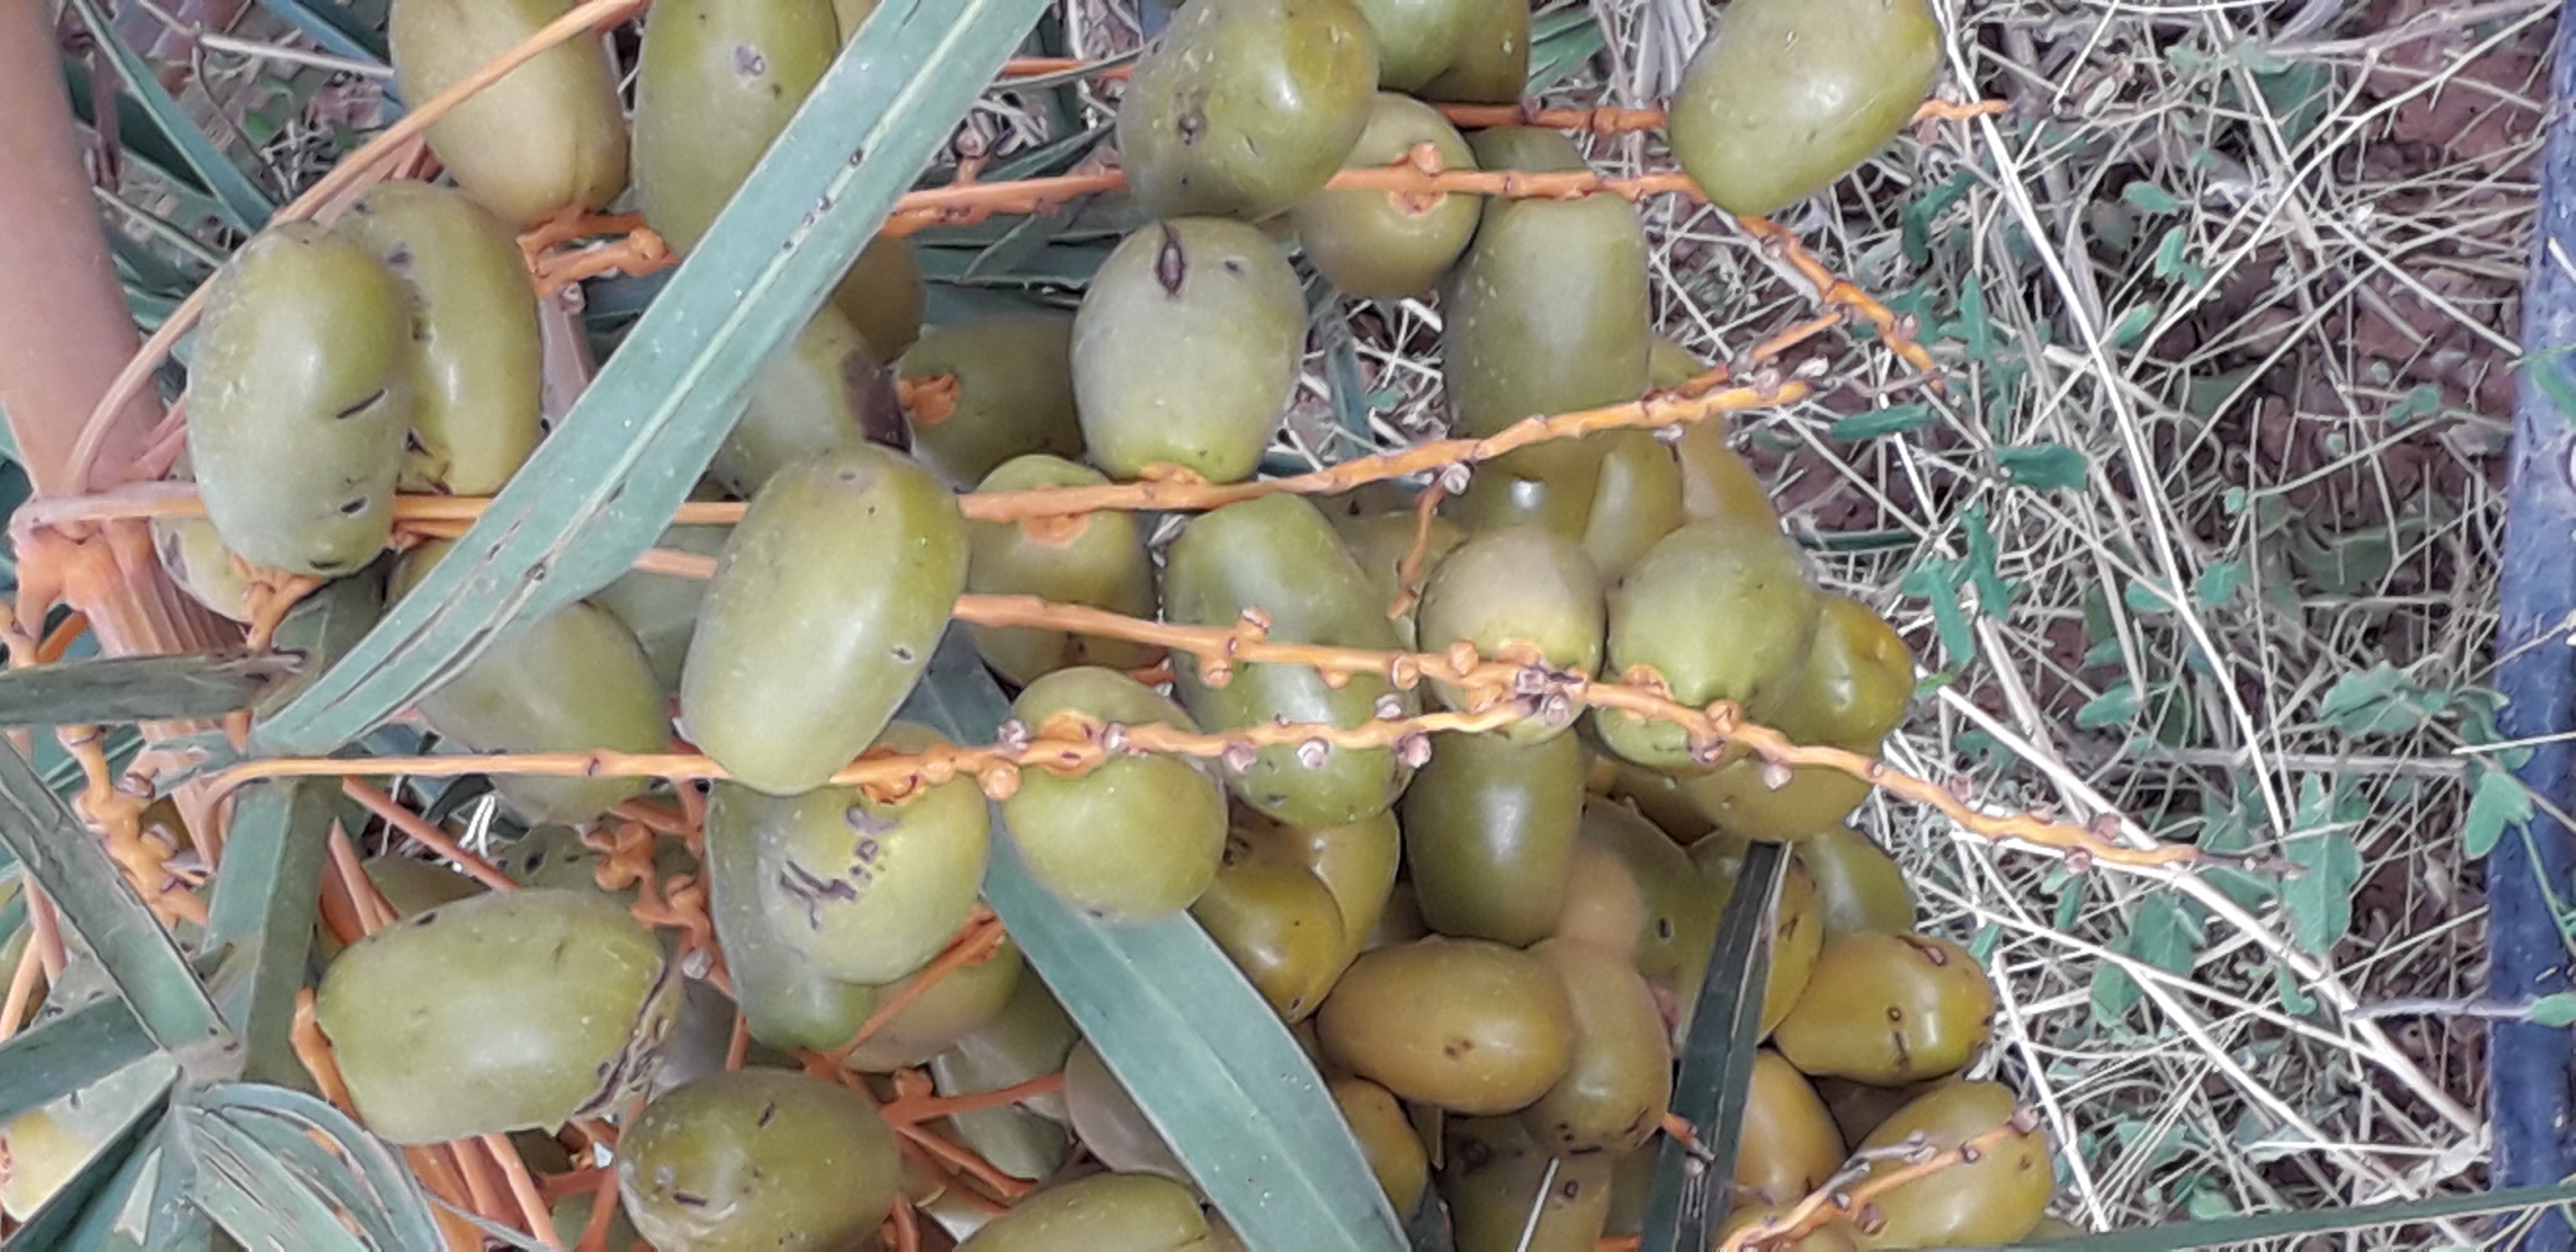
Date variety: Boufagous